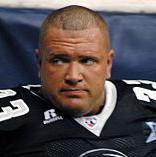
Age: 30